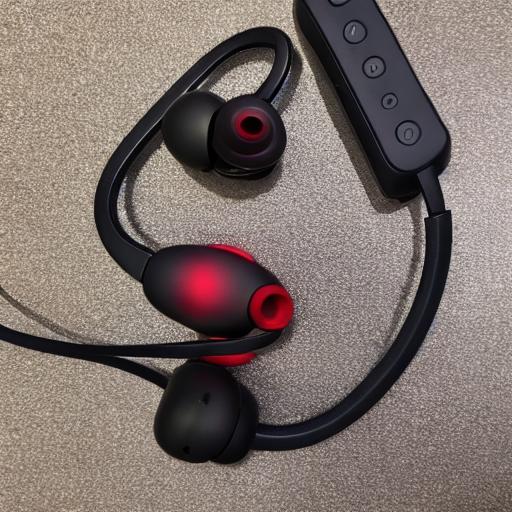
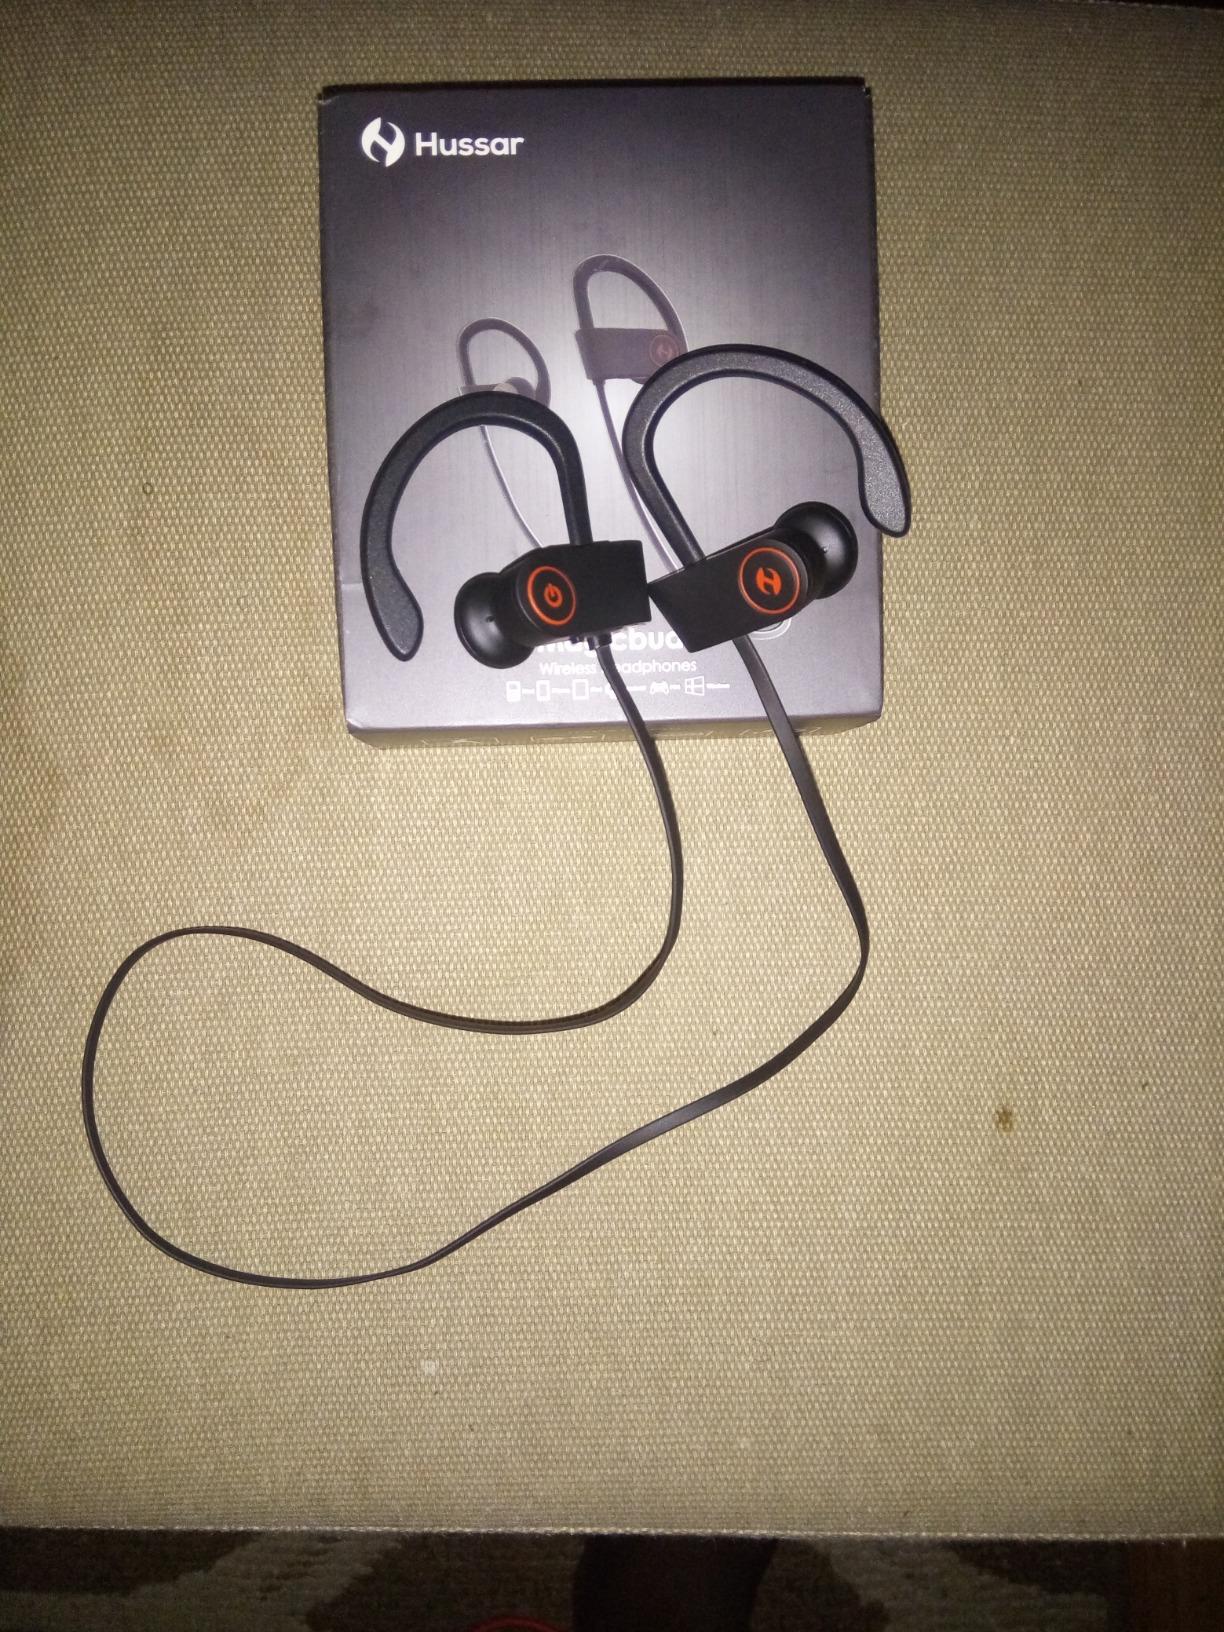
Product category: headphones
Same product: no